Bert Schoofs

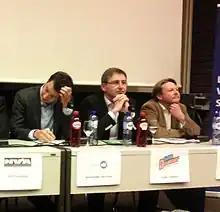
Alexander De Croo, Lode Vereeck and Bert Schoofs during a debate at Hasselt University before the 2010 Belgian federal election

Bert August Flor Herman Schoofs (born 10 June 1967) is a Belgian lawyer and former politician of the Vlaams Blok and its successor Vlaams Belang party.